Ultrasonography of liver tumors

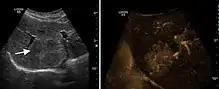
Benign focal nodular hyperplasia (CEUS). Gray scale examination (left) detects the lesion. CEUS examination (right) allows characterization of tumor nature based on central contrast enhancement and centrifugal dispersion.

(long evolution, repeated vascular and parenchymal decompensation, sometimes bleeding due to variceal leakage) in addition to accelerated weight loss in the recent past and lack of